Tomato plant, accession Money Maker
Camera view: vertical (180 deg); turntable rotation: 60 degrees
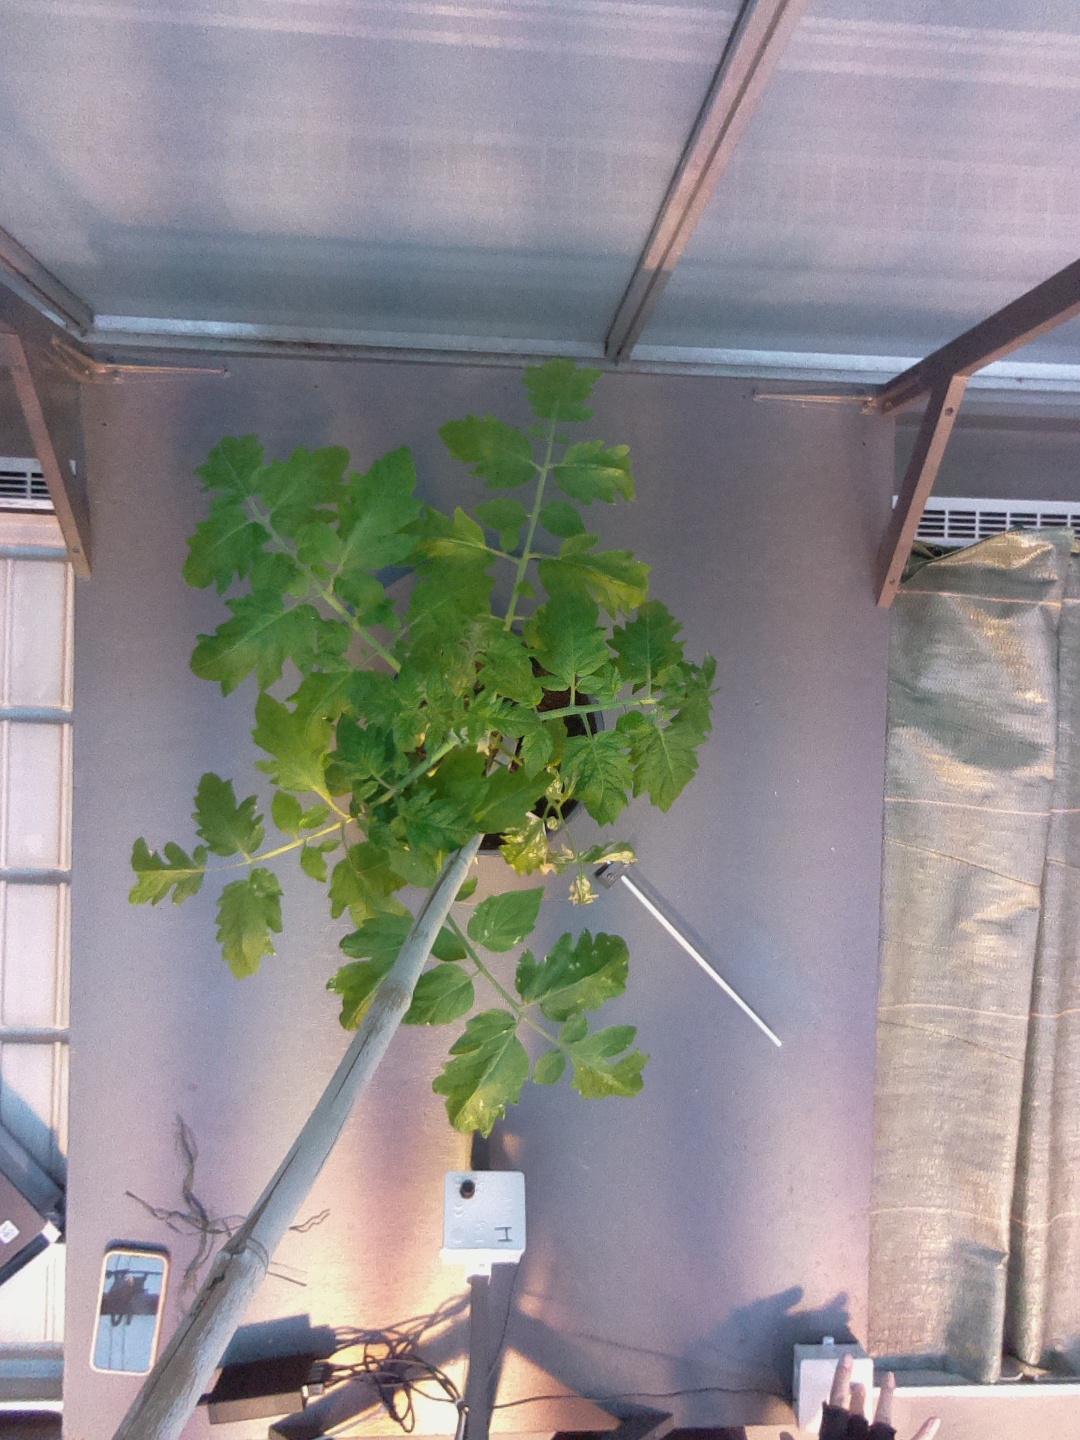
BBCH growth stage 14: 8 of true leaves visible